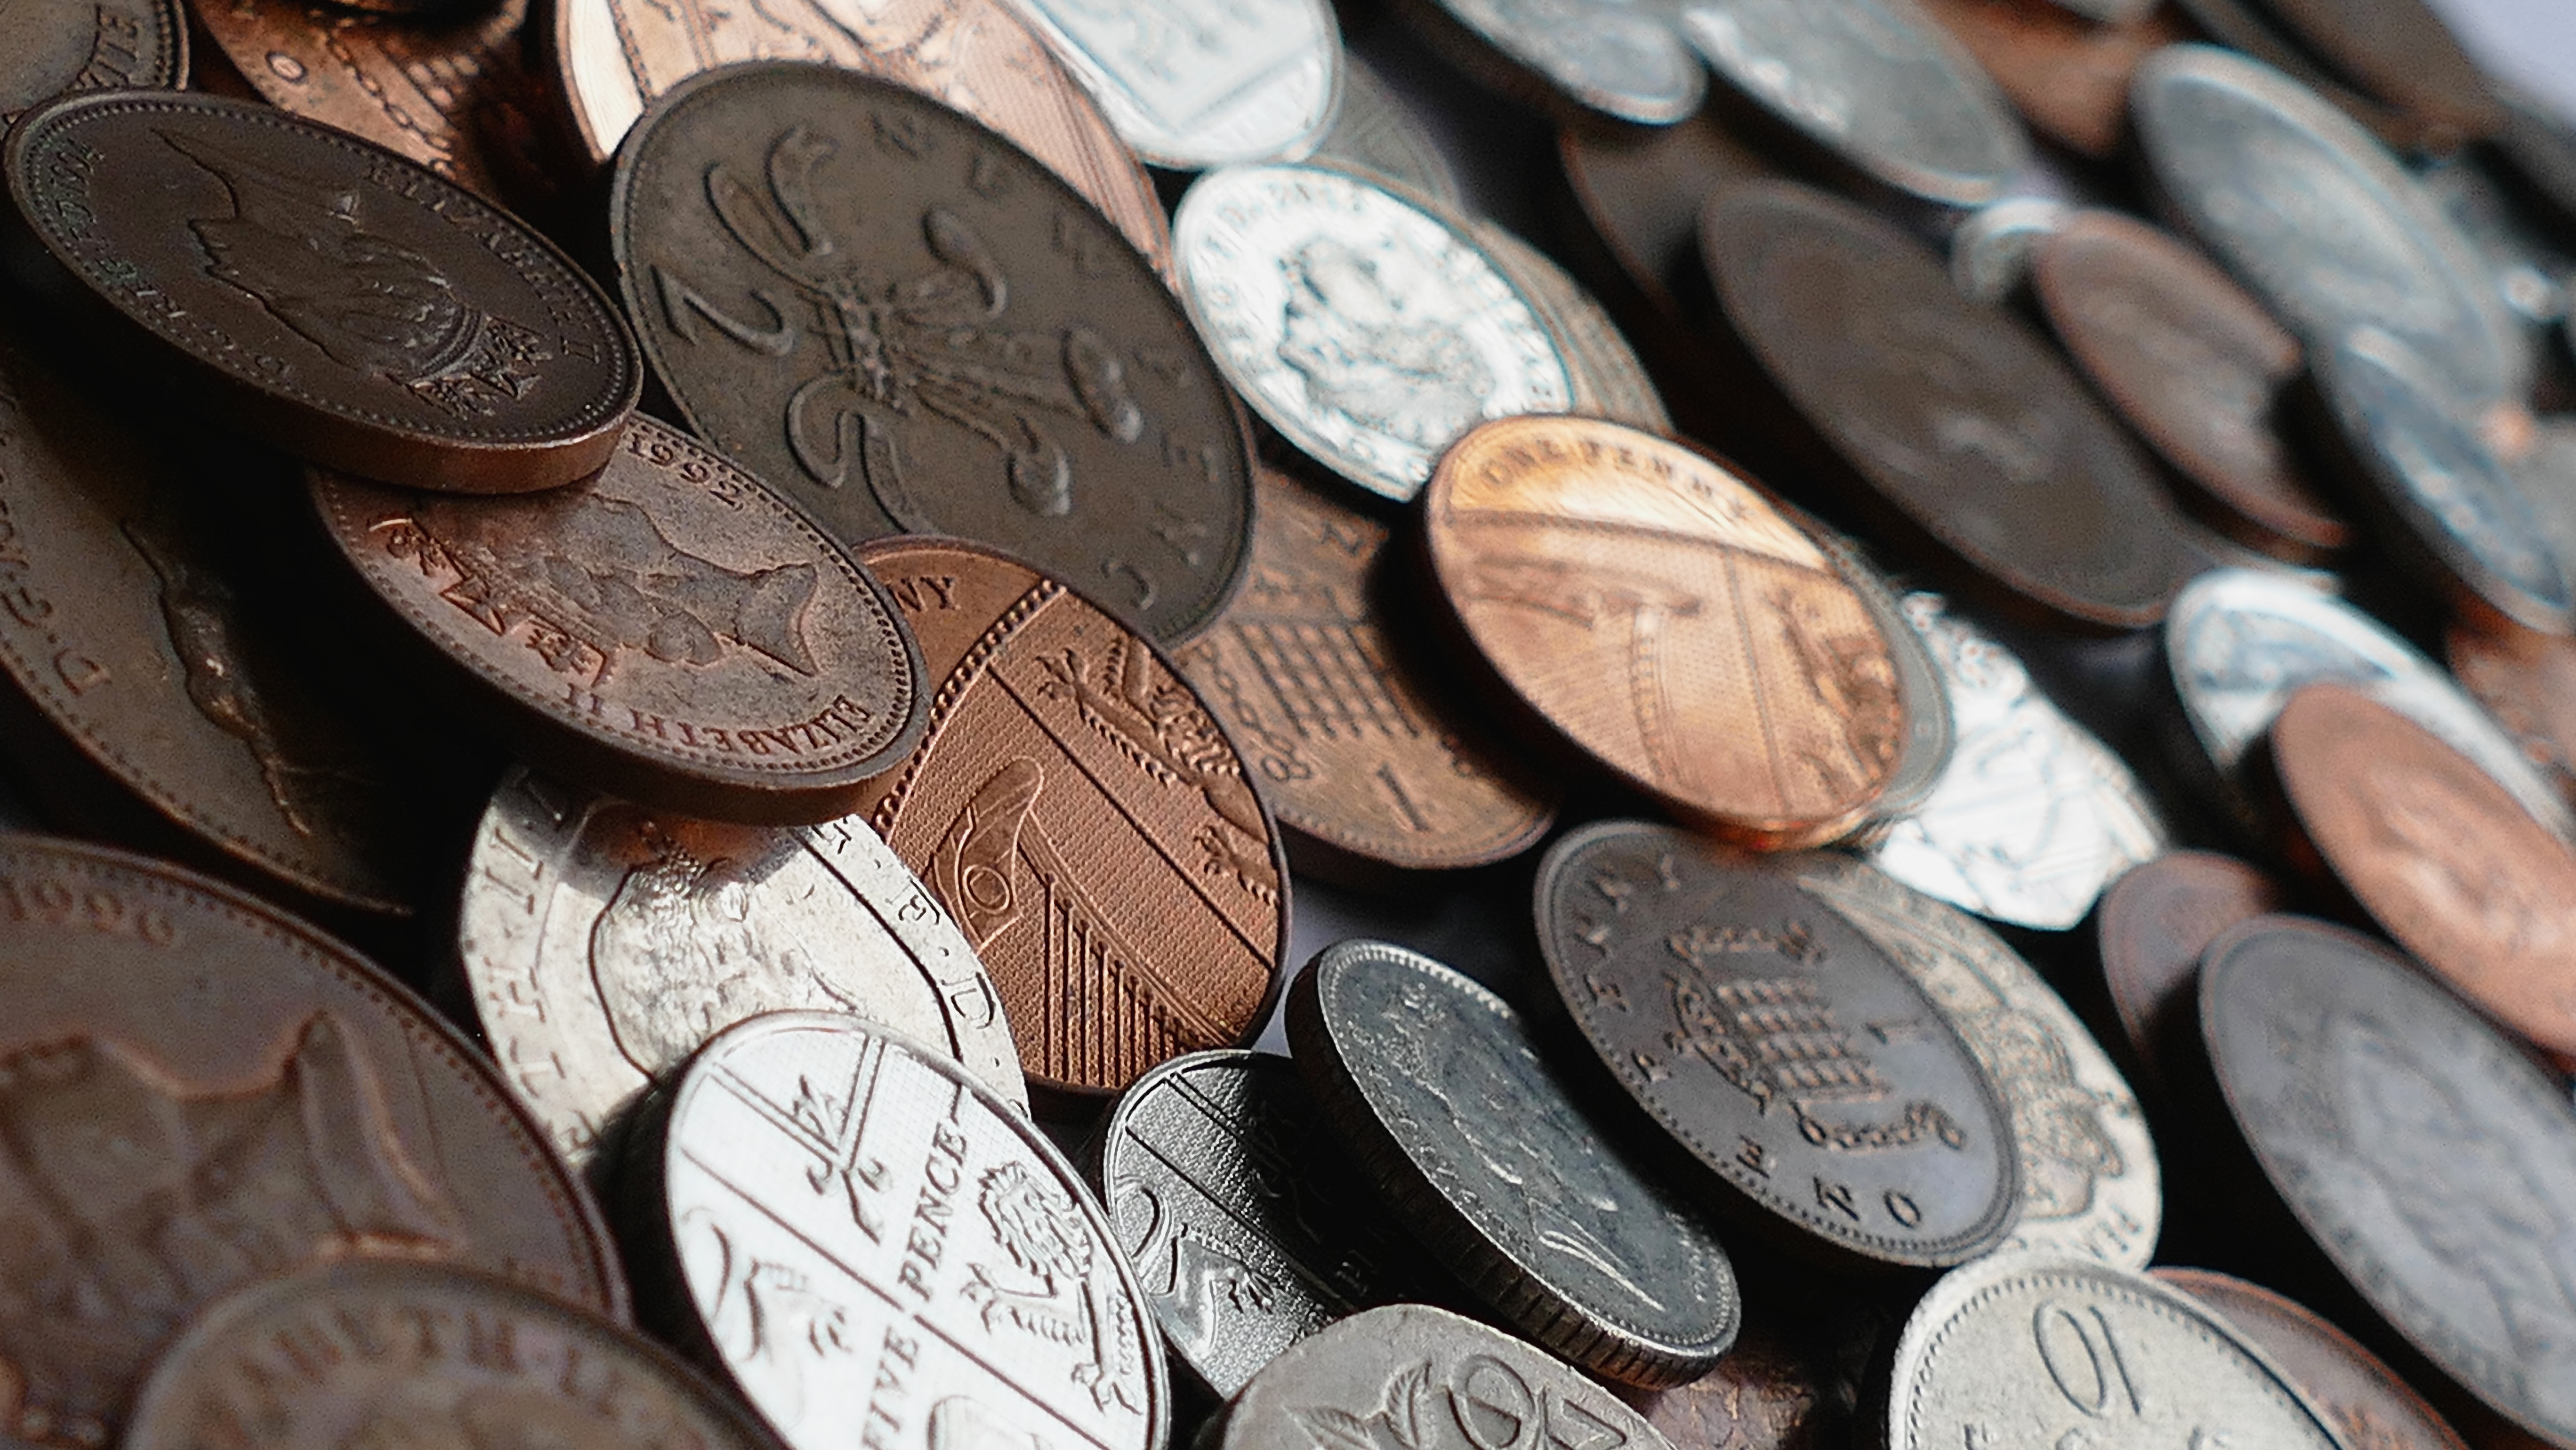
wood, money, market, business, security, making, close up, cash, bank, currency, coin, saving, banking, rich, economy, piggy, income, investing, financial, success, coins, deposit, finance, wealth, profit, investment, earn, exchange, benefit, budget, earnings, invest, accounting, save money, revenue, save money concept, saving money